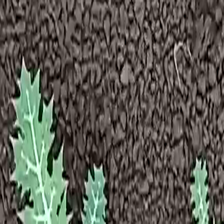
Weed species: Bilayat_(Mexicana_Argemone)